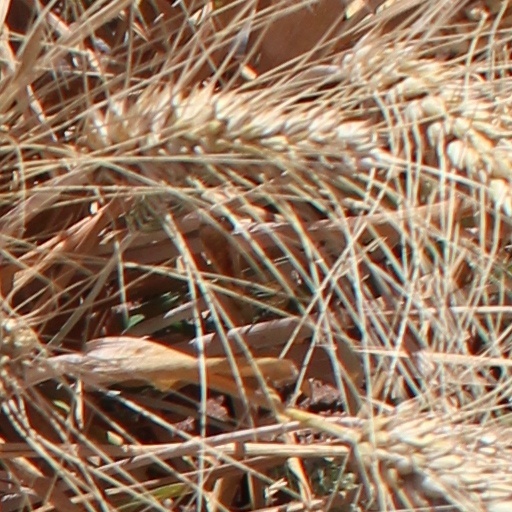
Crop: wheat